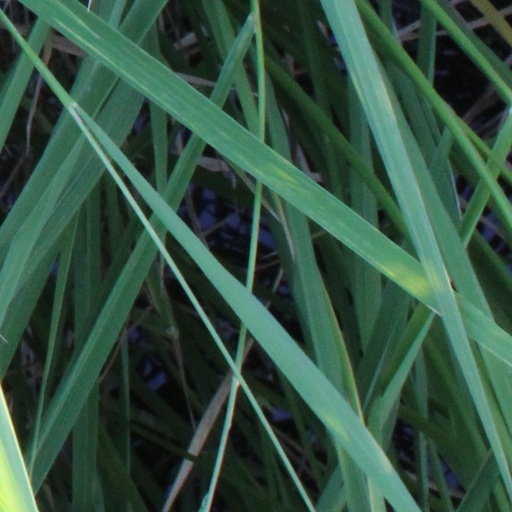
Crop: rice